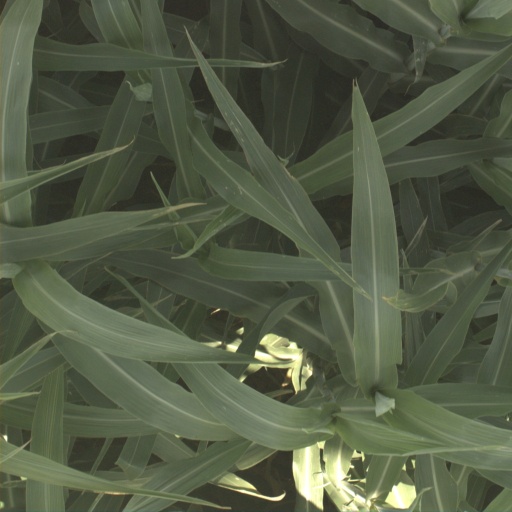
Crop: sorghum